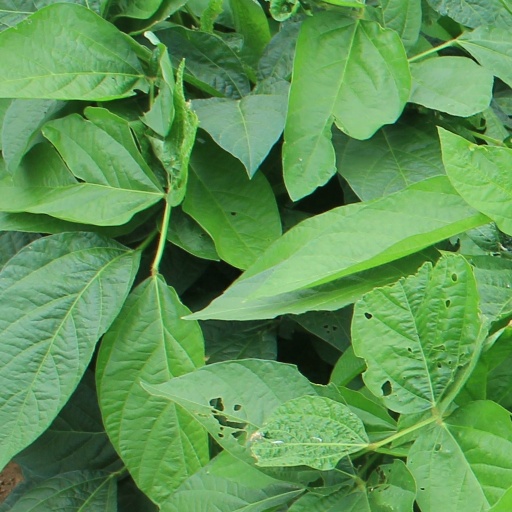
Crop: soybean